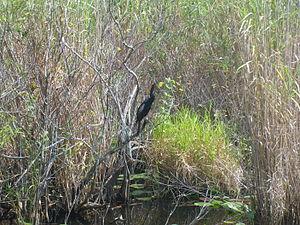
Le parc national des Everglades, situé en Floride, aux États-Unis, s'étend sur les comtés de Miami-Dade, Monroe et de Collier. Ce parc national renferme le plus vaste milieu naturel subtropical du pays, et englobe 25 % de la région marécageuse originelle des Everglades. Visité par environ un million de personnes par an, le parc a été déclaré réserve de biosphère en 1976, inscrit au patrimoine mondial de l'UNESCO en 1979 et classé zone humide d'importance internationale en 1987.